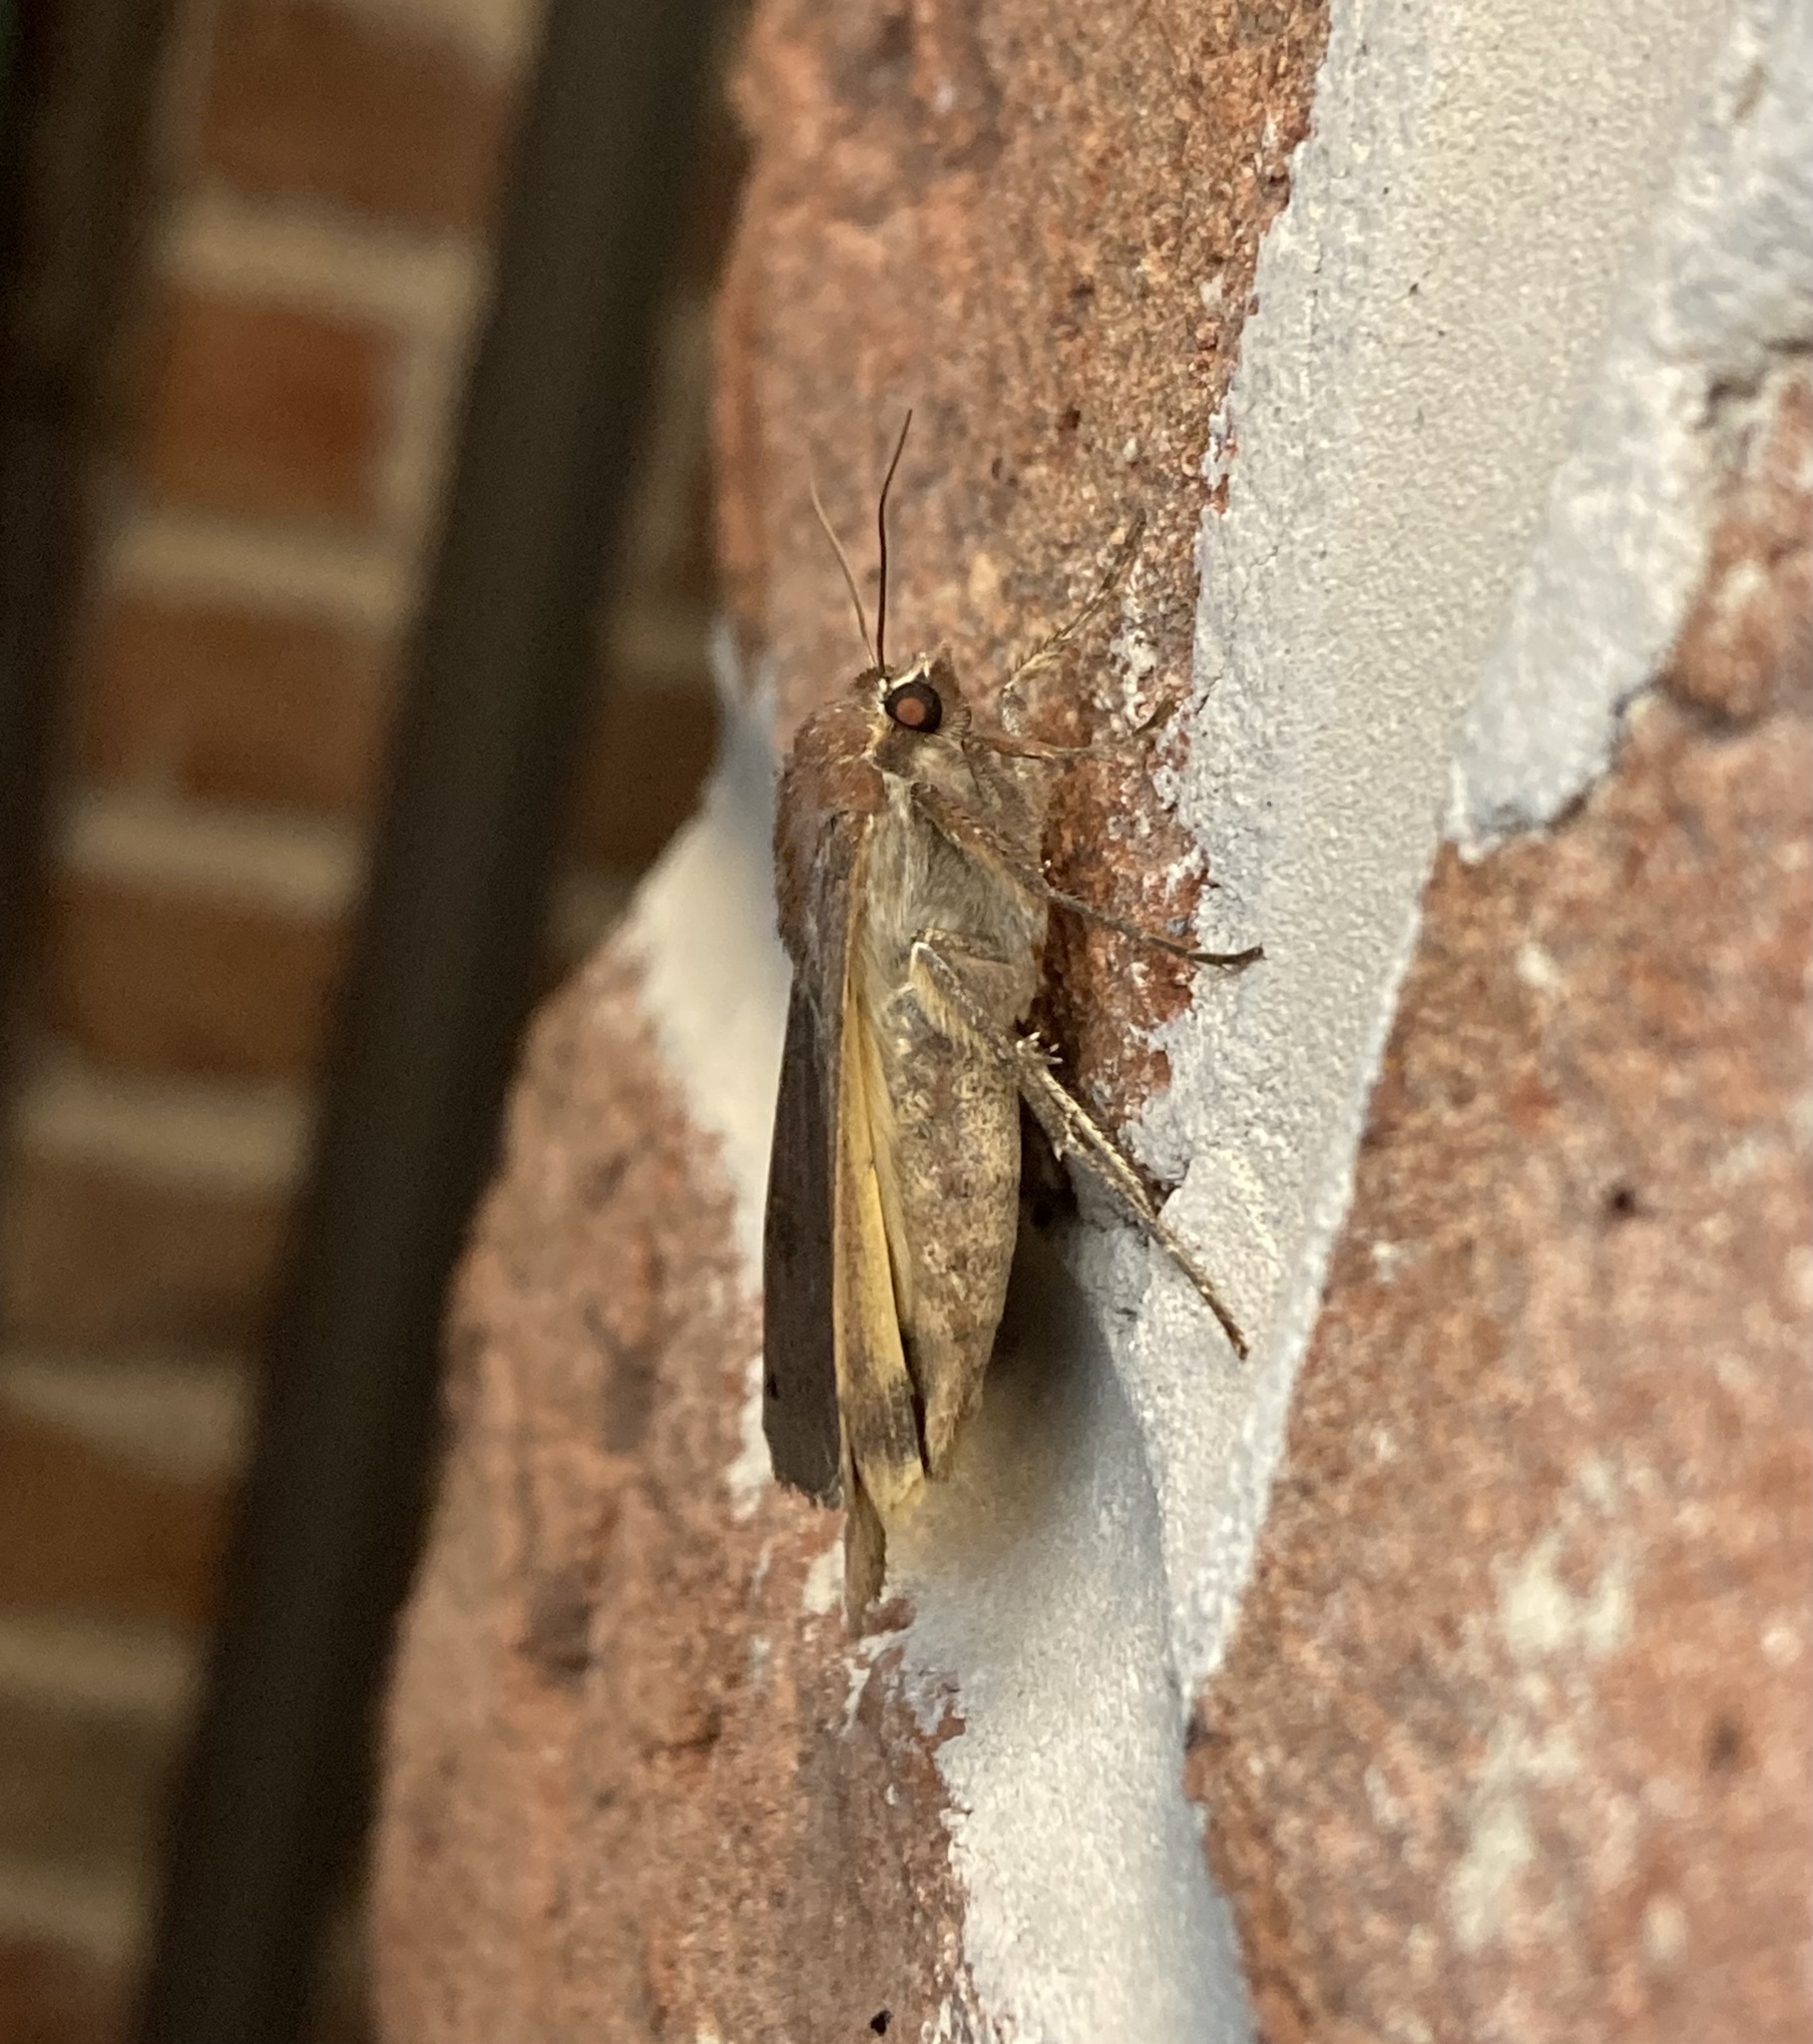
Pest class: cutworms